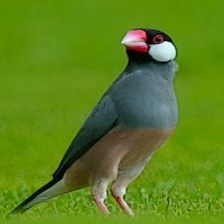
Species: JAVA SPARROW
Scientific name: LONCHURA ORYZIVORA